Cairo

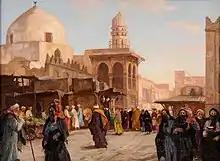
Cairo in the late 19th century, Georg Macco (1863–1933), oil on canvas.

In 1250, during the Seventh Crusade, the Ayyubid dynasty had a crisis with the death of al-Salih and power transitioned instead to the Mamluks, partly with the help of al-Salih's wife, Shajar ad-Durr, who ruled for a brief period around this time. Mamluks were soldiers who were purchased as young slaves and raised to serve in the sultan's army. Between 1250 and 1517 the throne of the Mamluk Sultanate passed from one mamluk to another in a system of succession that was generally non-hereditary, but also frequently violent and chaotic. The Mamluk Empire nonetheless became a major power in the region and was responsible for repelling the advance of the Mongols (most famously at the Battle of Ain Jalut in 1260) and for eliminating the last Crusader states in the Levant.